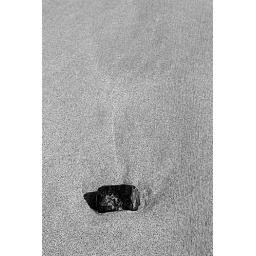
Poor thing. sitting in the sand with the sea water washing up over and around it. Thought it looked interesting...